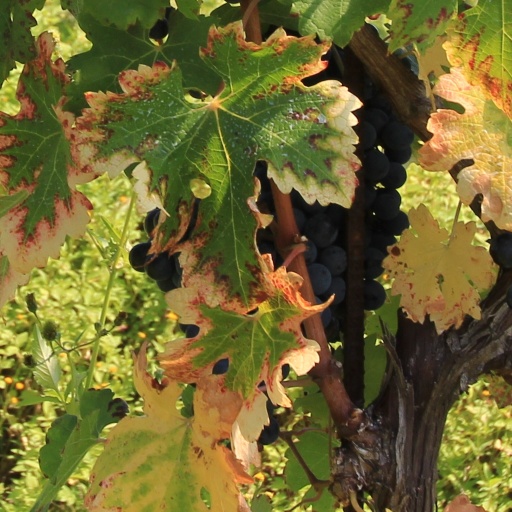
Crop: grape